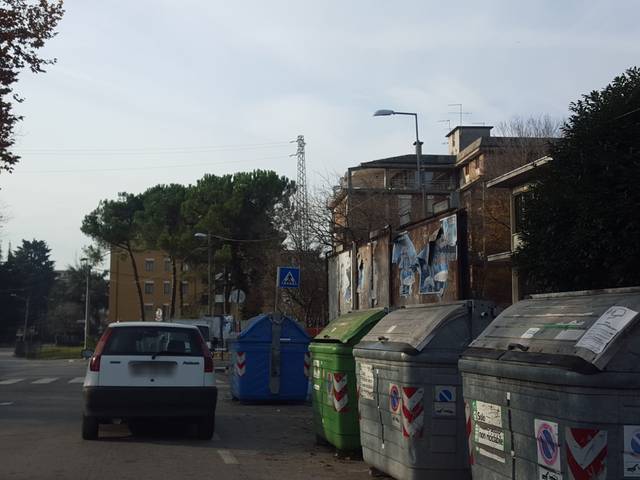
Region: Italy
Coordinates: 45.555, 11.562